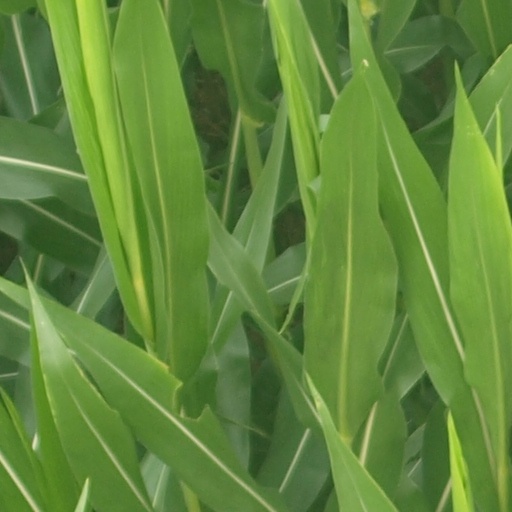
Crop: maize; corn